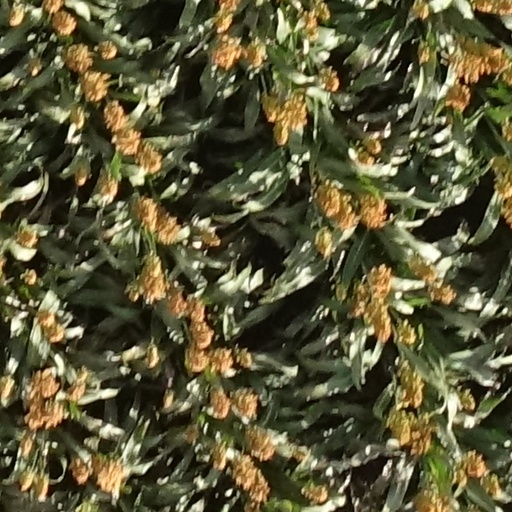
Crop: sorghum